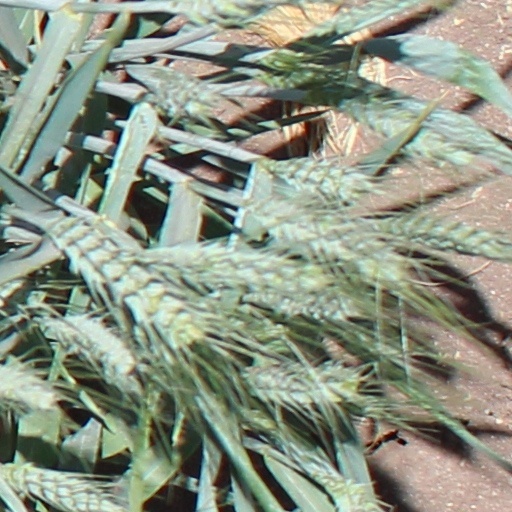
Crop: wheat